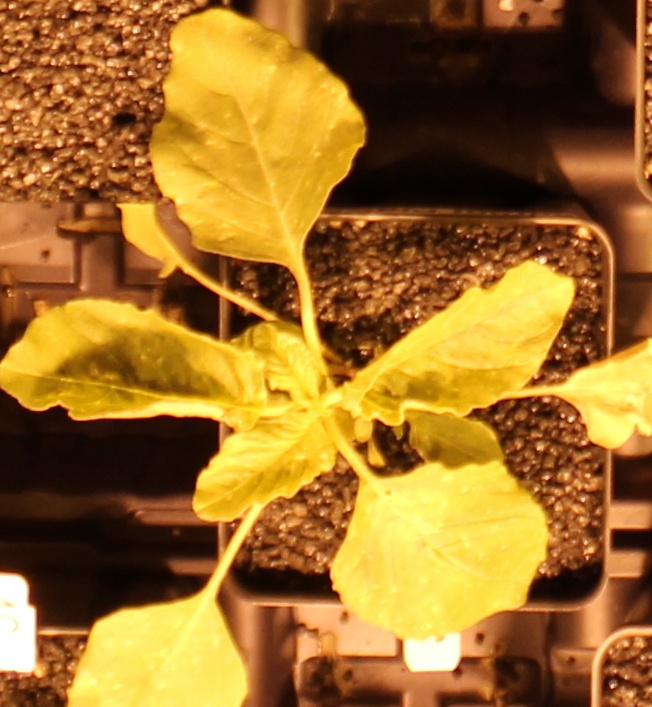
Label: Redroot Pigweed